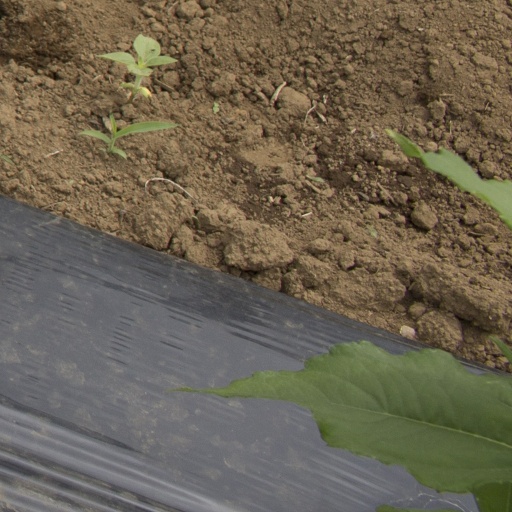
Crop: Jerusalem artichoke